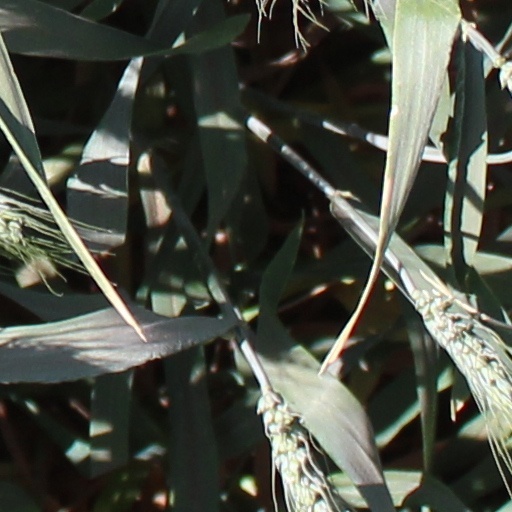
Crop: wheat